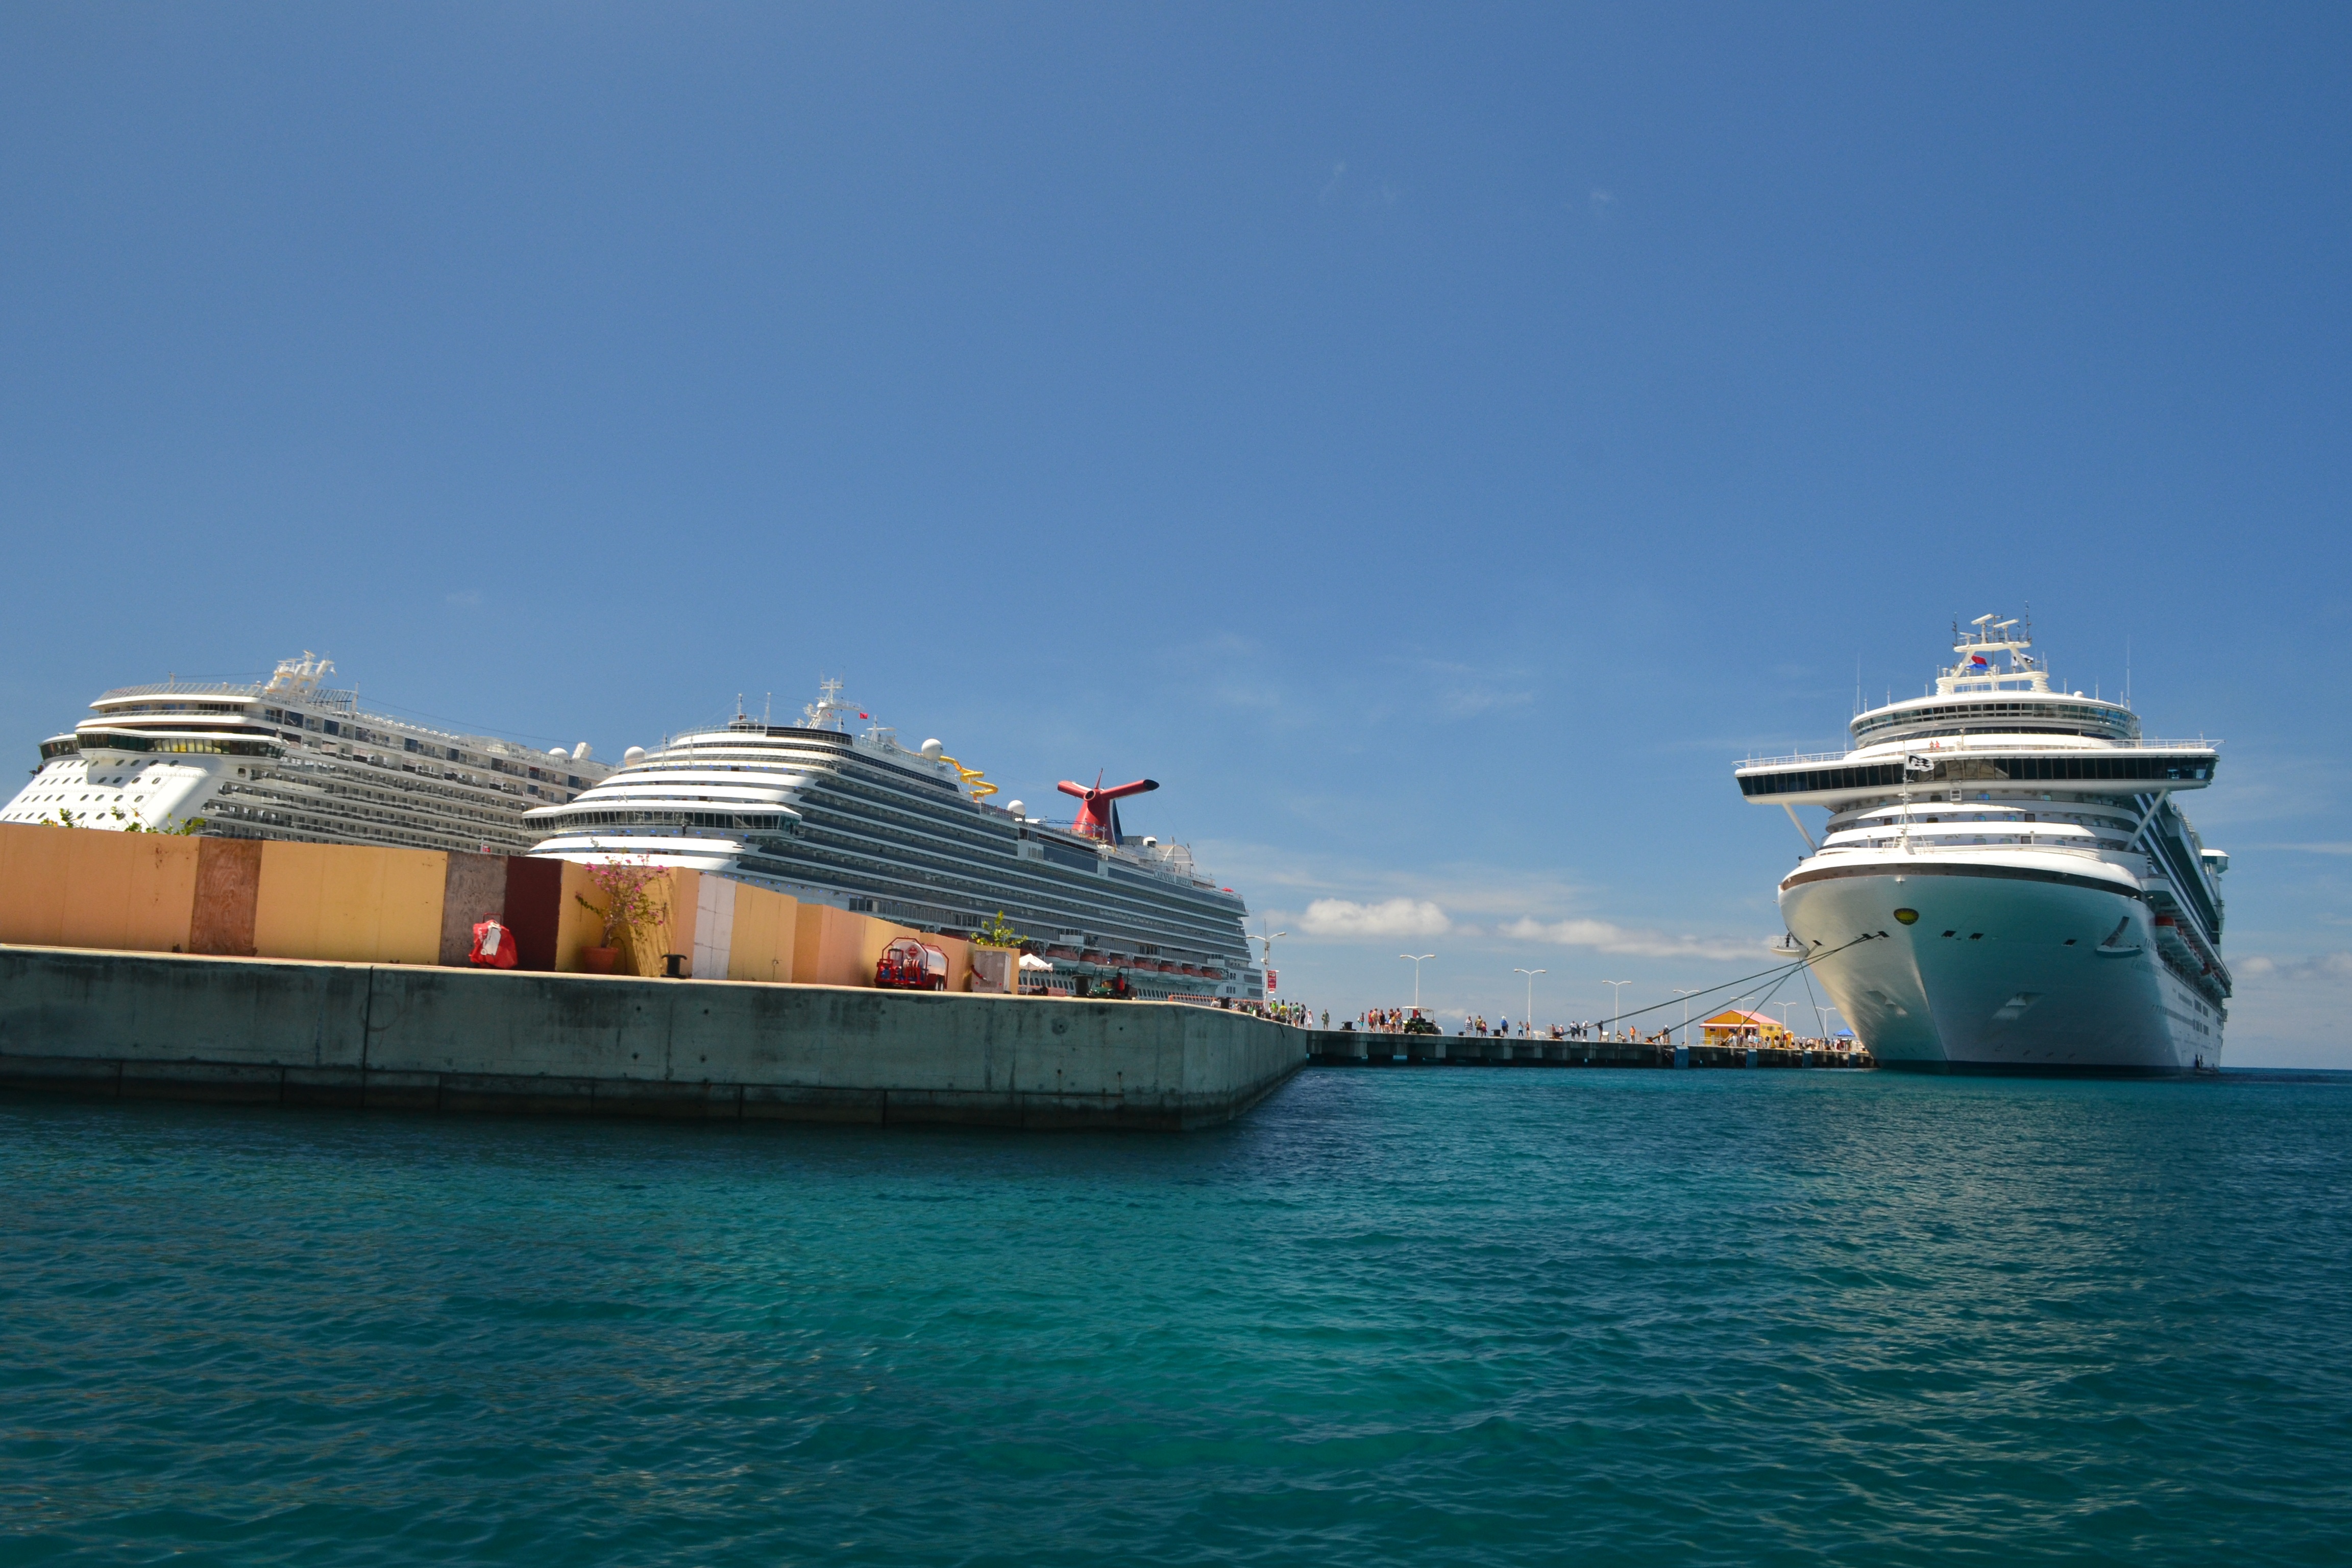
sea, coast, ocean, boat, ship, vacation, tourist, travel, vessel, vehicle, yacht, bay, harbor, cruise, ferry, luxury, caribbean, watercraft, cruise ship, passenger ship, luxury yacht, luxury cruise ship